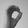
ASL letter: O